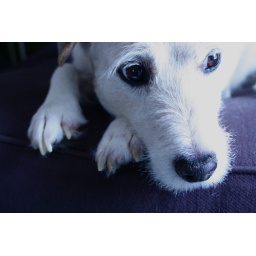
bad dog in purple chair